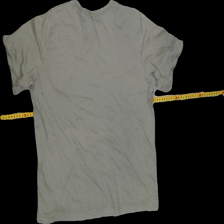
View: back
Type: T-shirt
Category: Ladies
Brand: H&M
Colors: Green
Material: 100%cotton
Size: S
Trend: No trend
Stains: No
Price range: <50
Recommended usage: Export